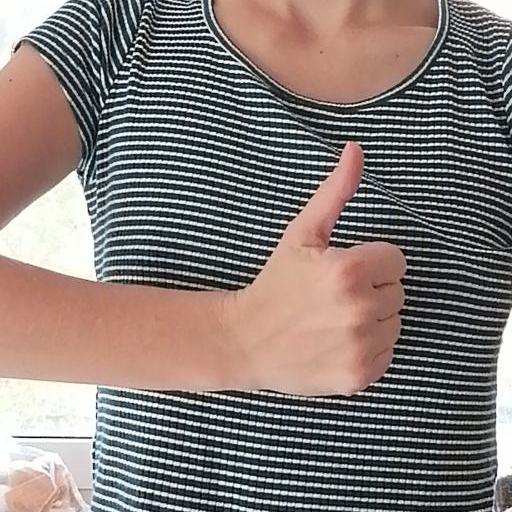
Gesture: like